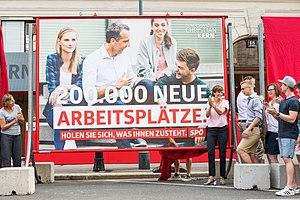
Cet article recense les élections tenues durant l'année 2017. Il inclut les élections législatives et présidentielles dans les États souverains et leurs territoires autonomes, ainsi que les référendums au niveau national.